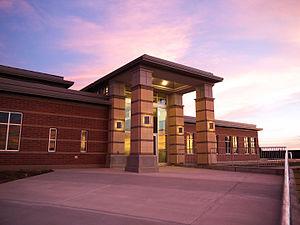
North Salt Lake est une municipalité américaine située dans le comté de Davis en Utah. Lors du recensement de 2010, sa population est de 16 322 habitants.